Psalm 27

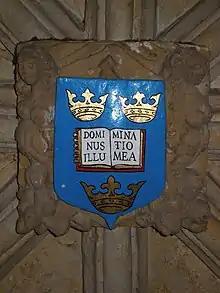
Coat of arms at Oxford University showing first verse of Psalm 27

Traditionally this Psalm is divided into two sections, verses 1–6 and 7–14. The first section declares the power of God and a boundless hope that God will bring rescue and protection from all enemies. The second portion has a clear shift in tone with the declaration "I believe". The New American Bible, Revised Edition, describes each part as "complete in itself". Some scholarship contends that it may have originally been two separate psalms.